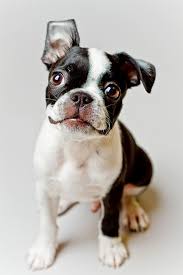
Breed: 230-n000084-Boston_bull